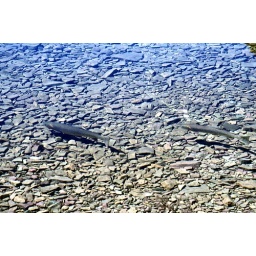
Trout swimming in crystal clear water